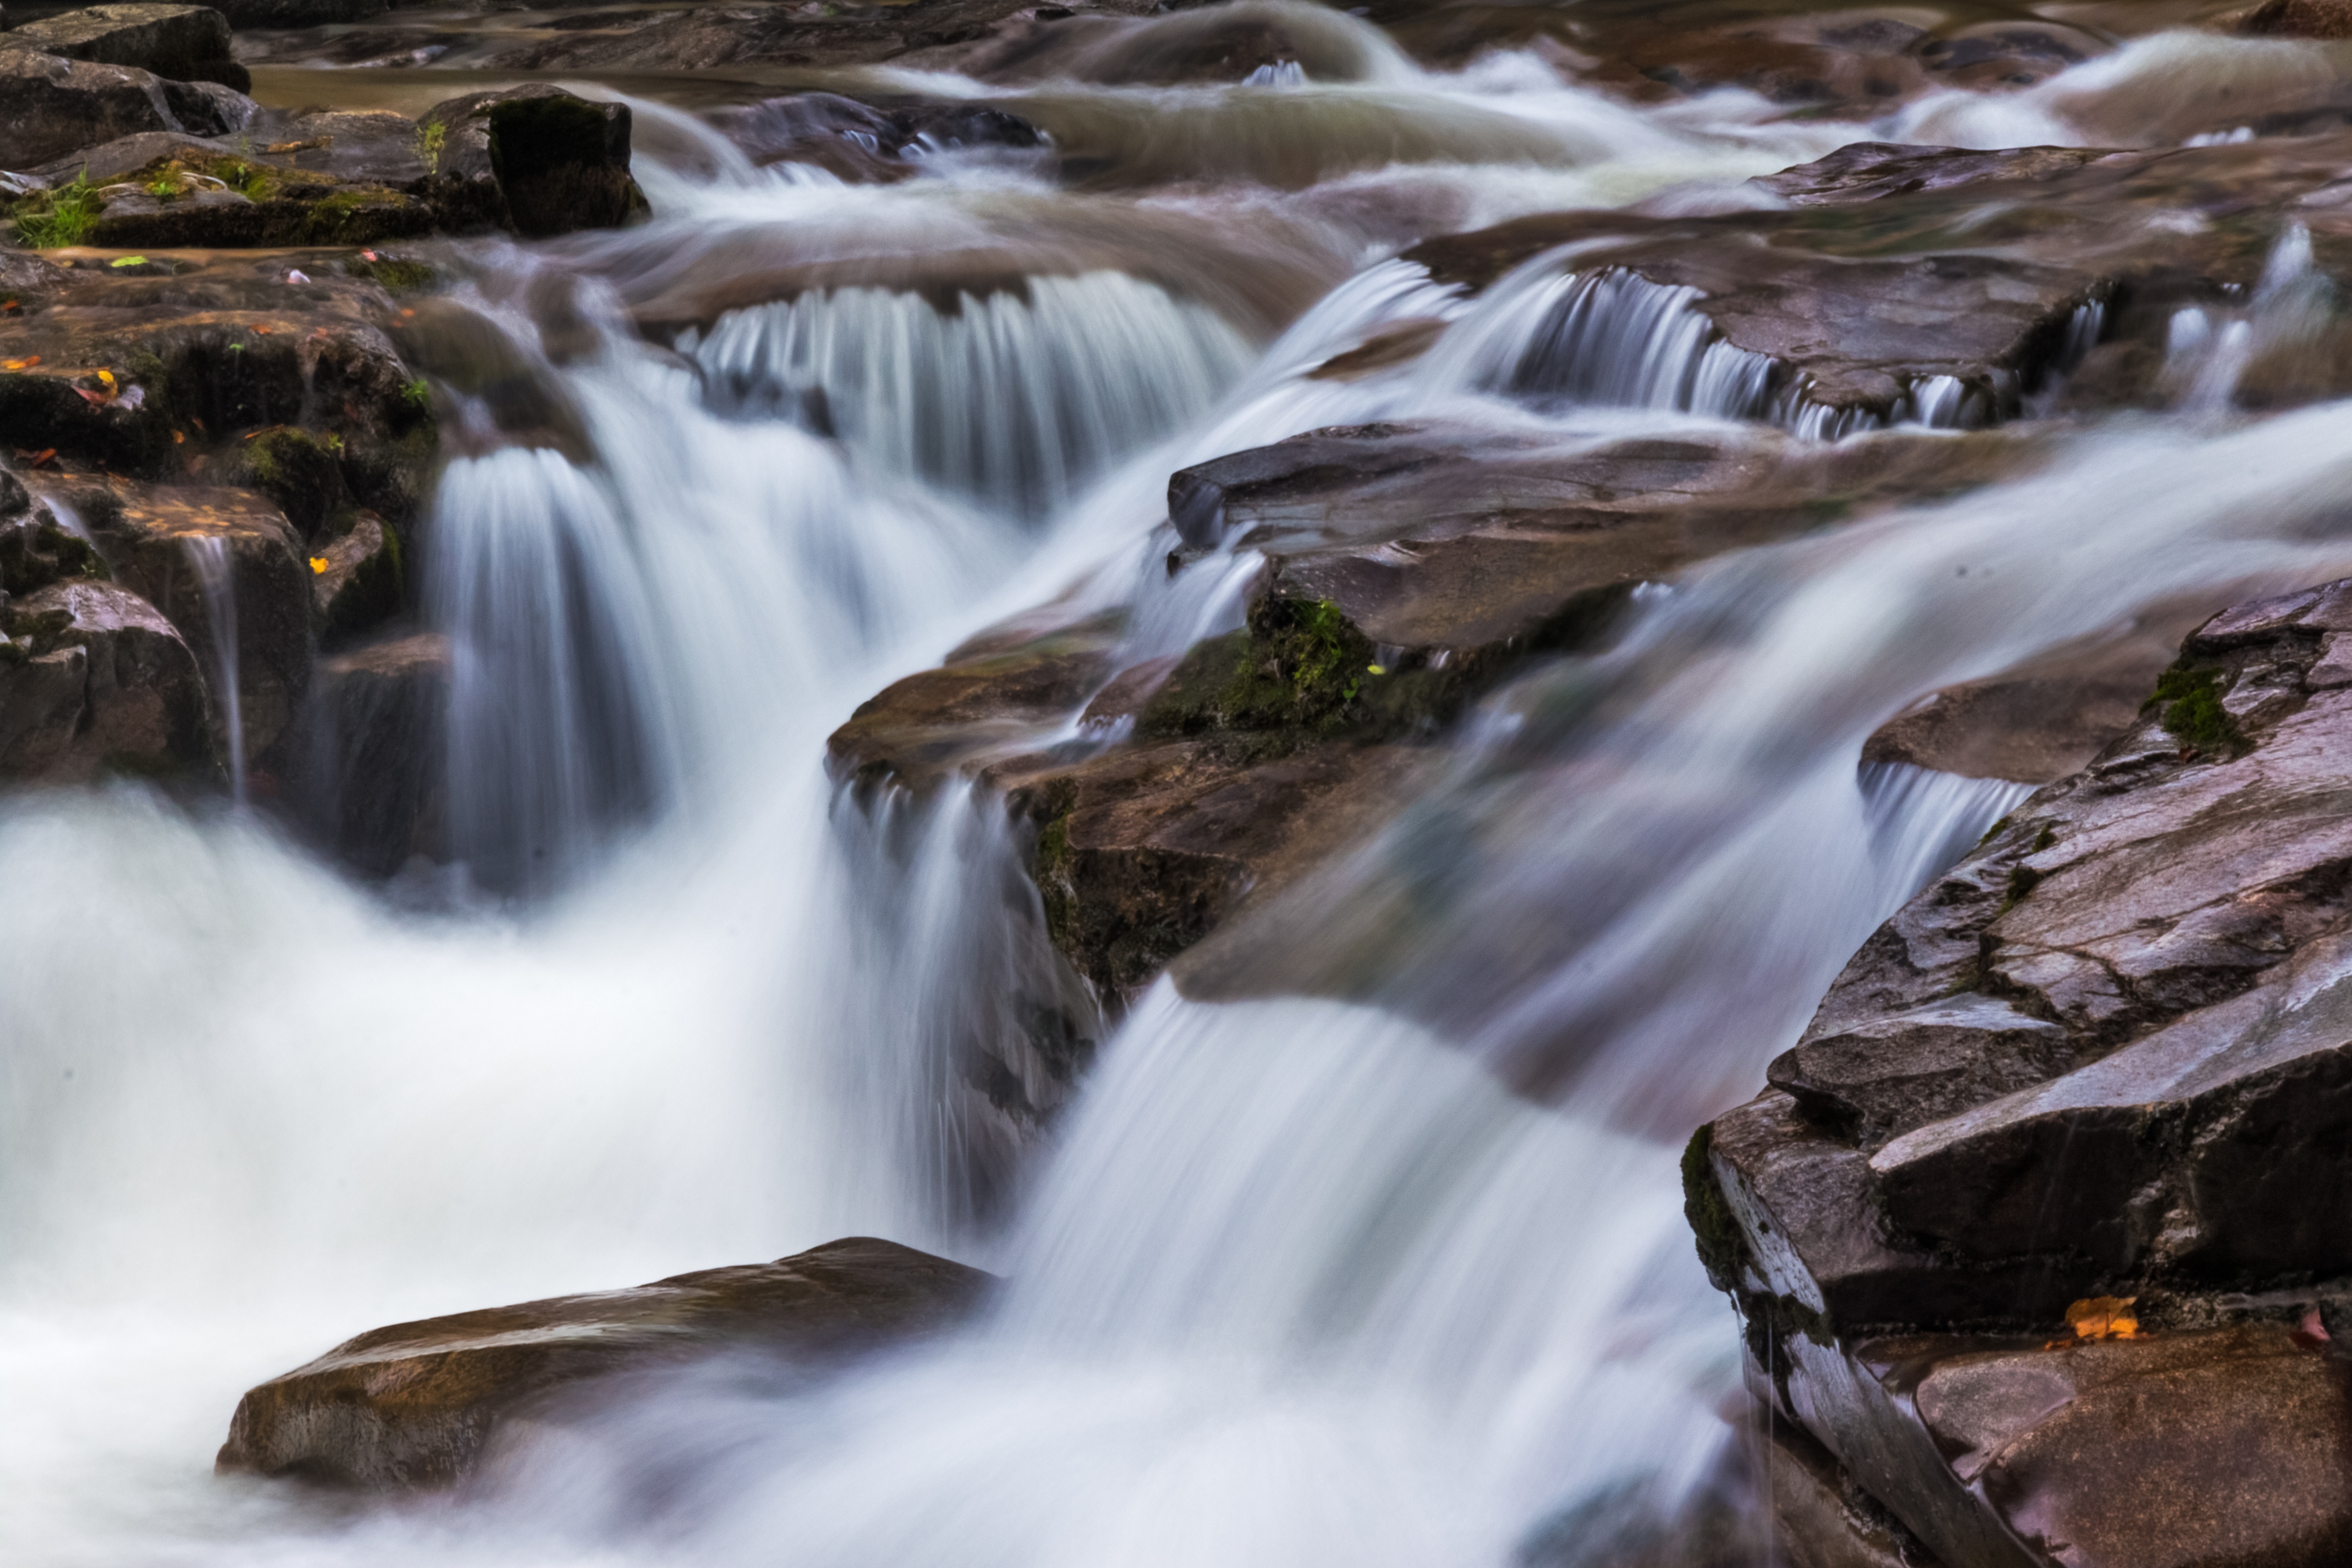
landscape, water, nature, rock, waterfall, leaf, river, stream, autumn, rapid, season, long exposure, body of water, rapids, wasserfall, water feature, watercourse, rumania, transylvania, bihar mountains, long shutter speed